Stereotype

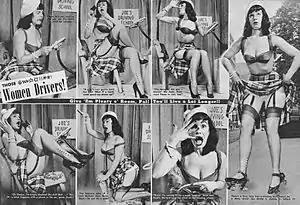
A magazine feature from "Beauty Parade" from March 1952 stereotyping women drivers. It features Bettie Page as the model.

Stereotypes can be efficient shortcuts and sense-making tools. They can, however, keep people from processing new or unexpected information about each individual, thus biasing the impression formation process. Early researchers believed that stereotypes were inaccurate representations of reality. A series of pioneering studies in the 1930s found no empirical support for widely held racial stereotypes. By the mid-1950s, Gordon Allport wrote that, "It is possible for a stereotype to grow in defiance of all evidence."